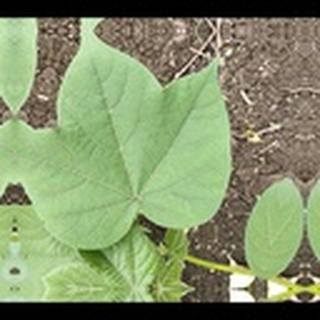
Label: healthy_cotton